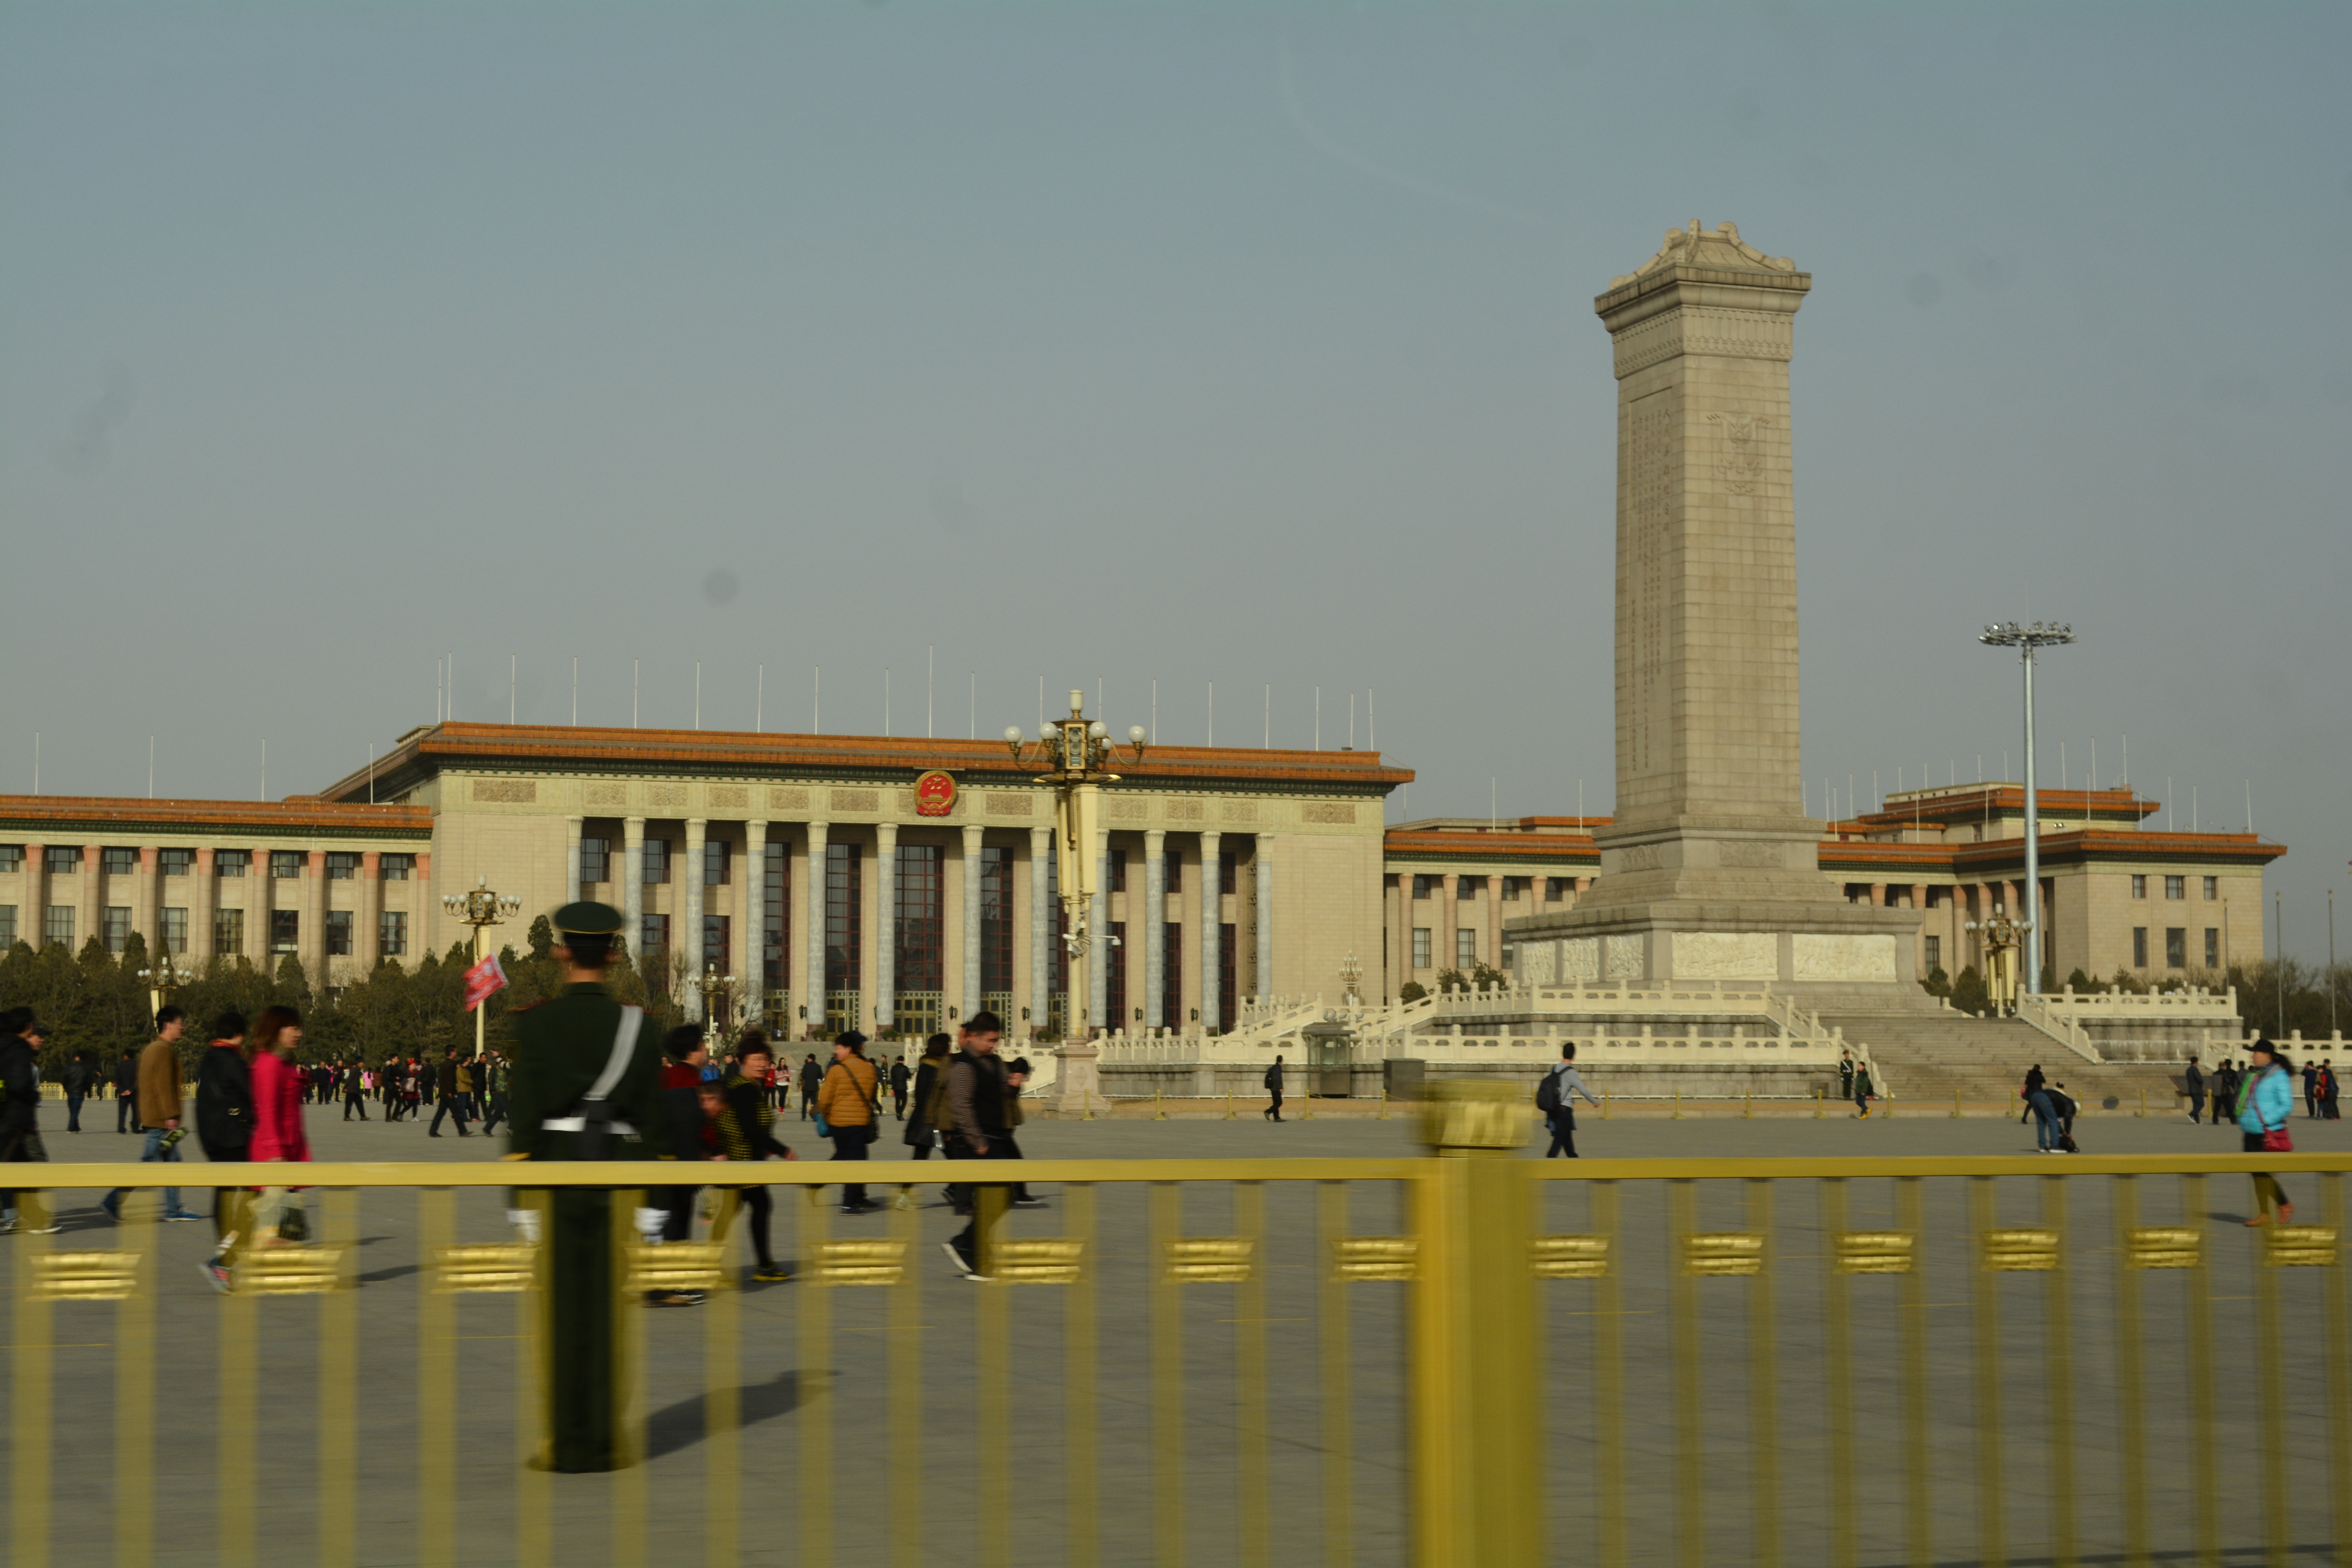
palace, landmark